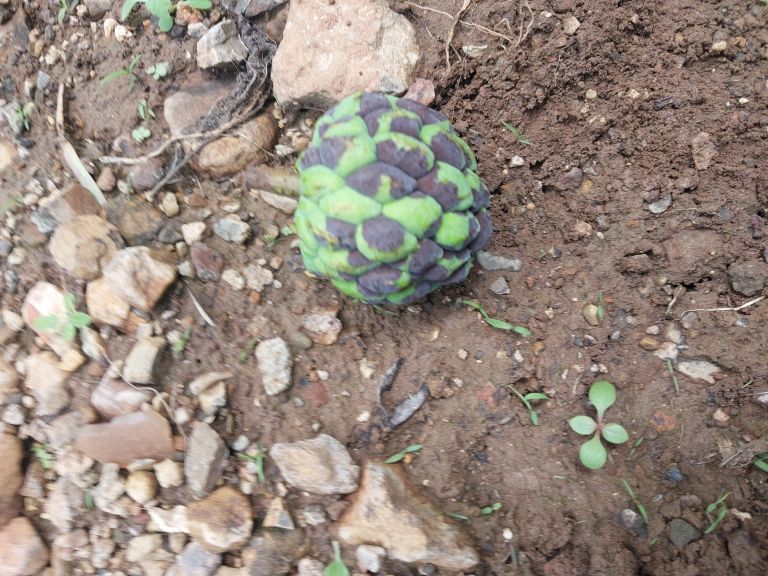
Disease label: Diplodia Rot